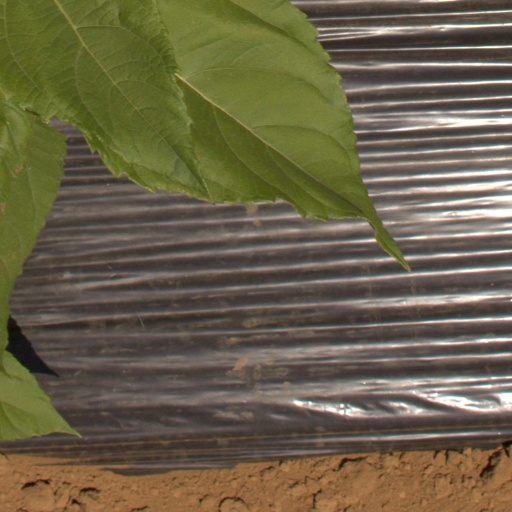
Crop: Jerusalem artichoke